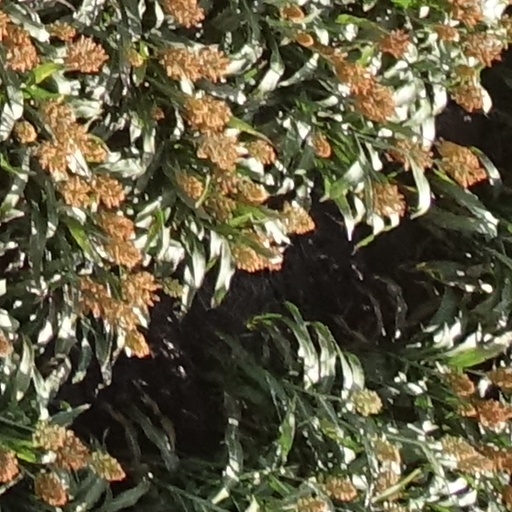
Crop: sorghum